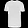
Label: T - shirt / top